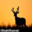
Label: deer